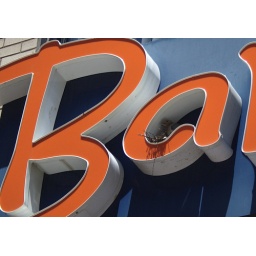
baby birds in the nest in the Barkan's sign in Rock Island, IL.